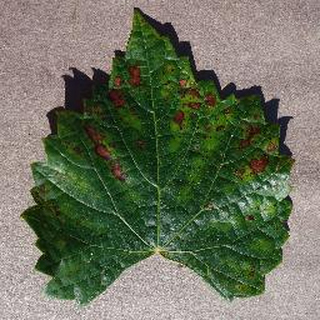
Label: grape_esca_black_measles